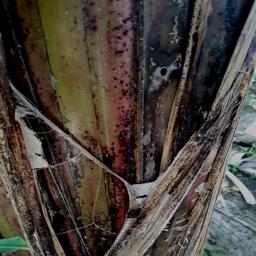
Label: PSEUDOSTEM WEEVIL